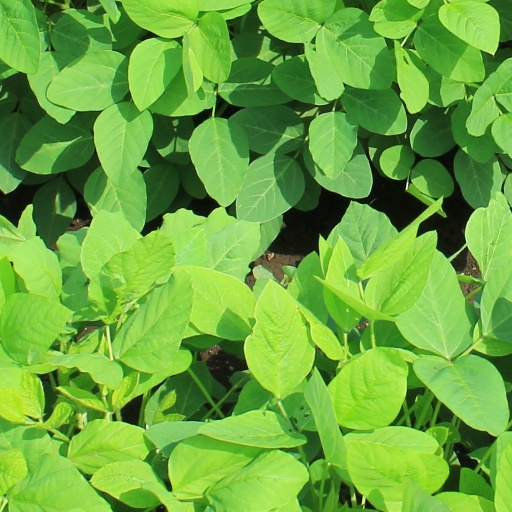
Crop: soybean